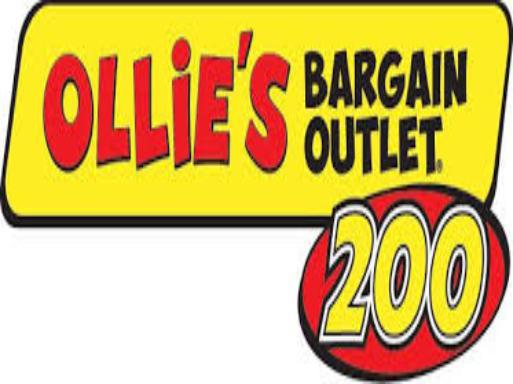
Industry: Others